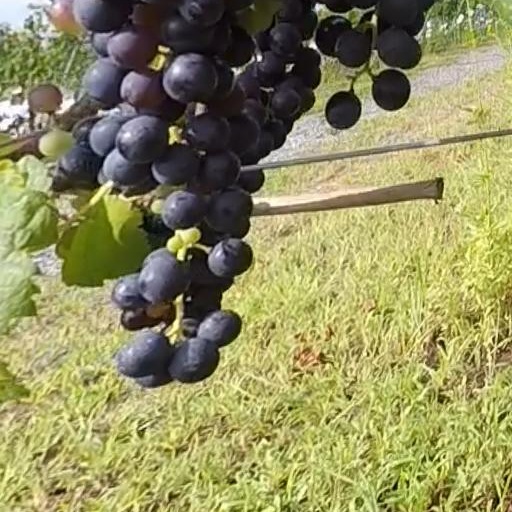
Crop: grape